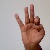
The image shows a hand gesture representing the letter 'F' in Indian Sign Language.